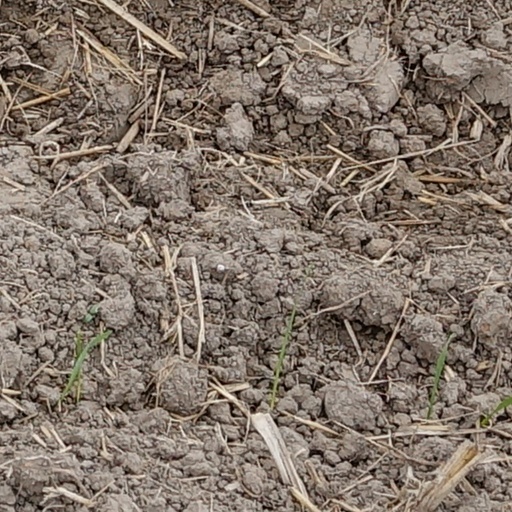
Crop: wheat